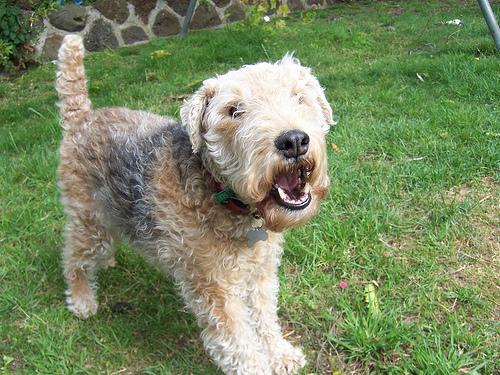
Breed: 216-n000017-Lakeland_terrier